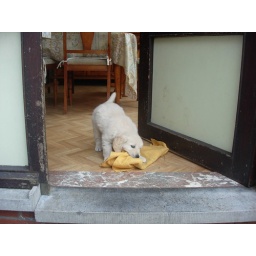
Alix is a female golden retriever and a service dog in training. Picture taken by her foster family.